San Diego

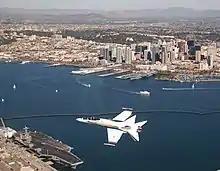
An F/A-18 Hornet flying over San Diego. The city serves as a major hub for the defense industry and U.S. military.

Notable peaks within the city limits include Cowles Mountain, the highest point in the city at ; Black Mountain at ; and Mount Soledad at . The Cuyamaca Mountains and Laguna Mountains rise to the east of the city, and beyond the mountains are desert areas. Cleveland National Forest is a half-hour drive from downtown San Diego. Numerous farms are found in the valleys northeast and southeast of the city.